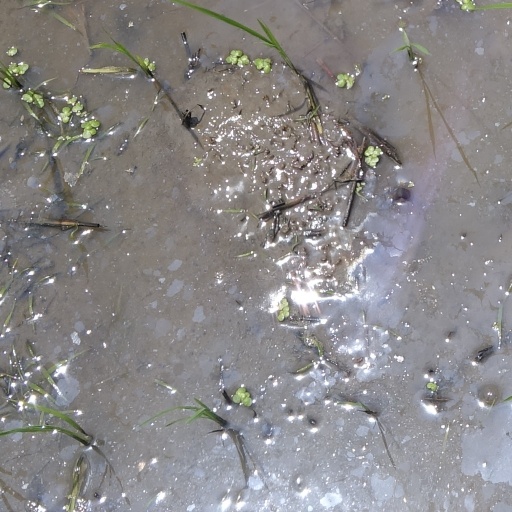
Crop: rice